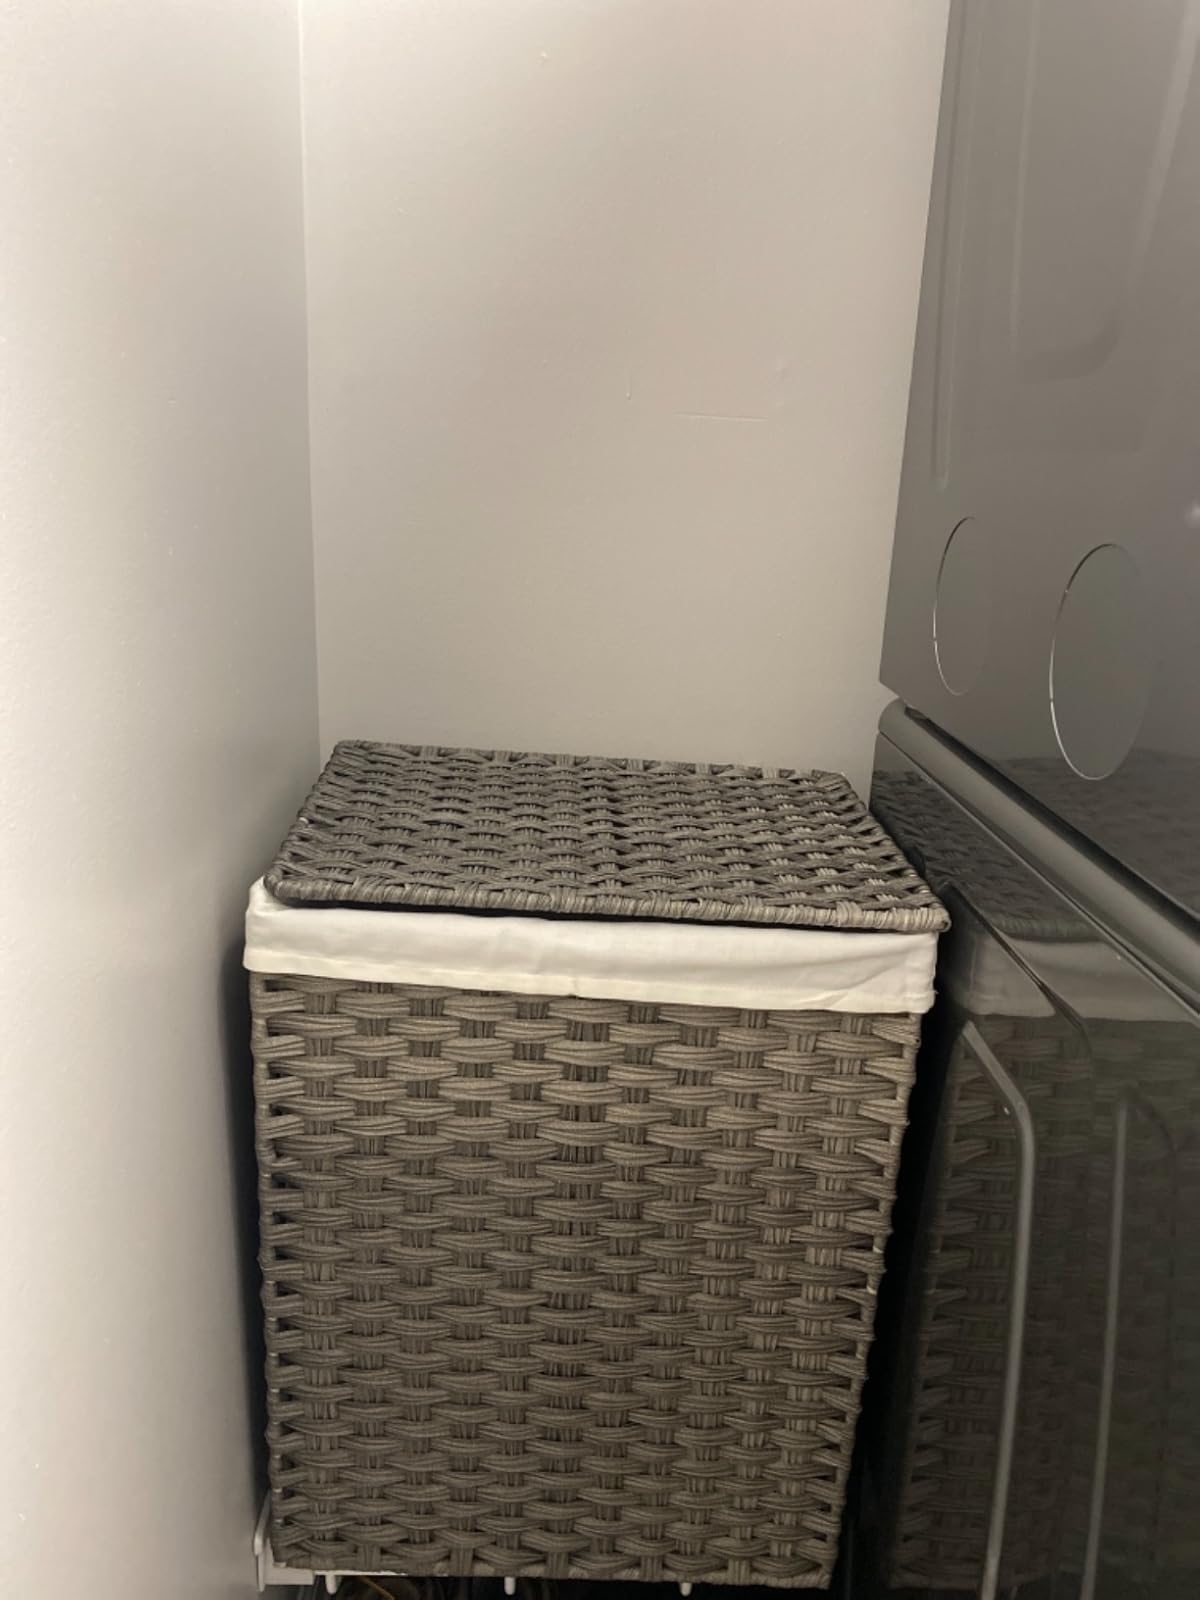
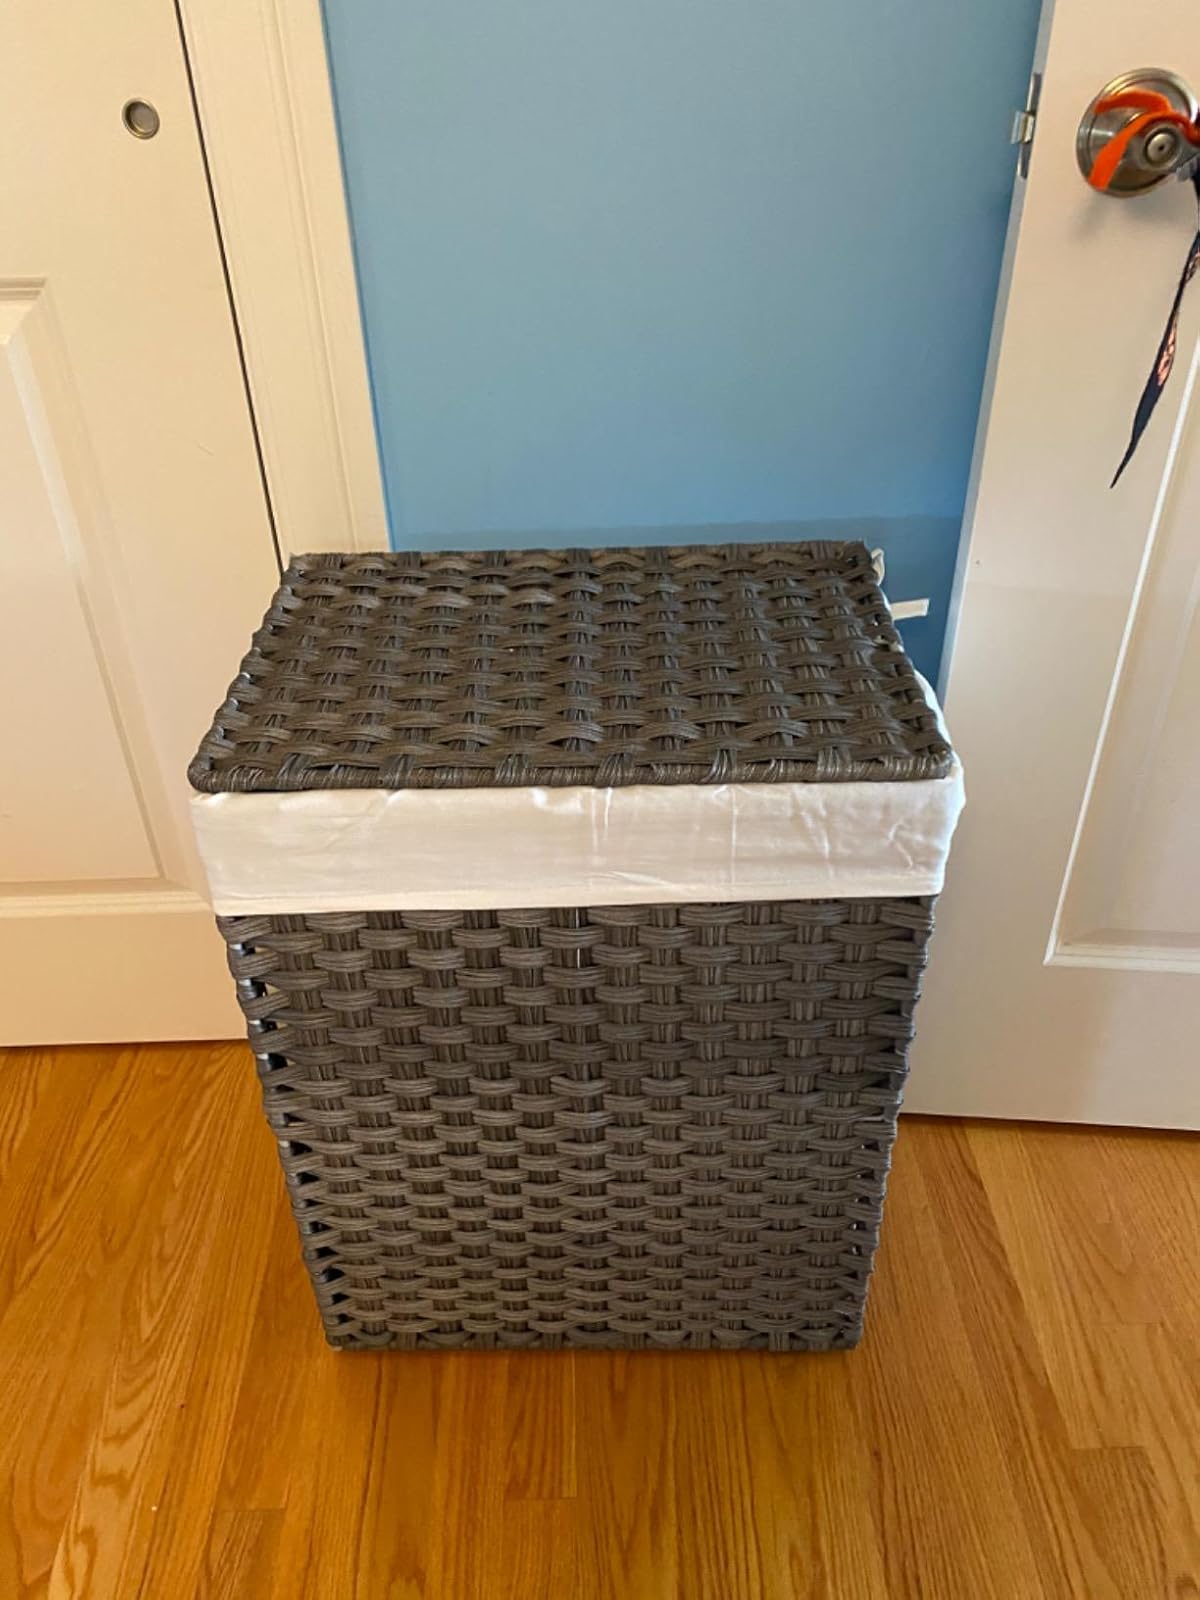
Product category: items_hamper
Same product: yes